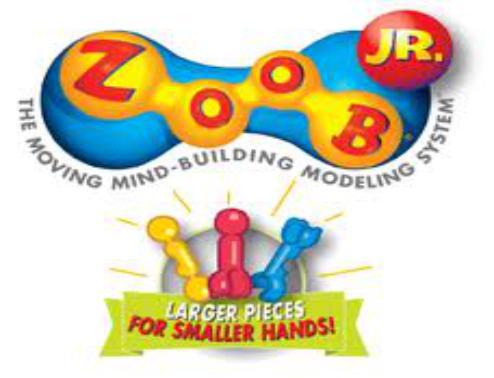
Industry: Leisure